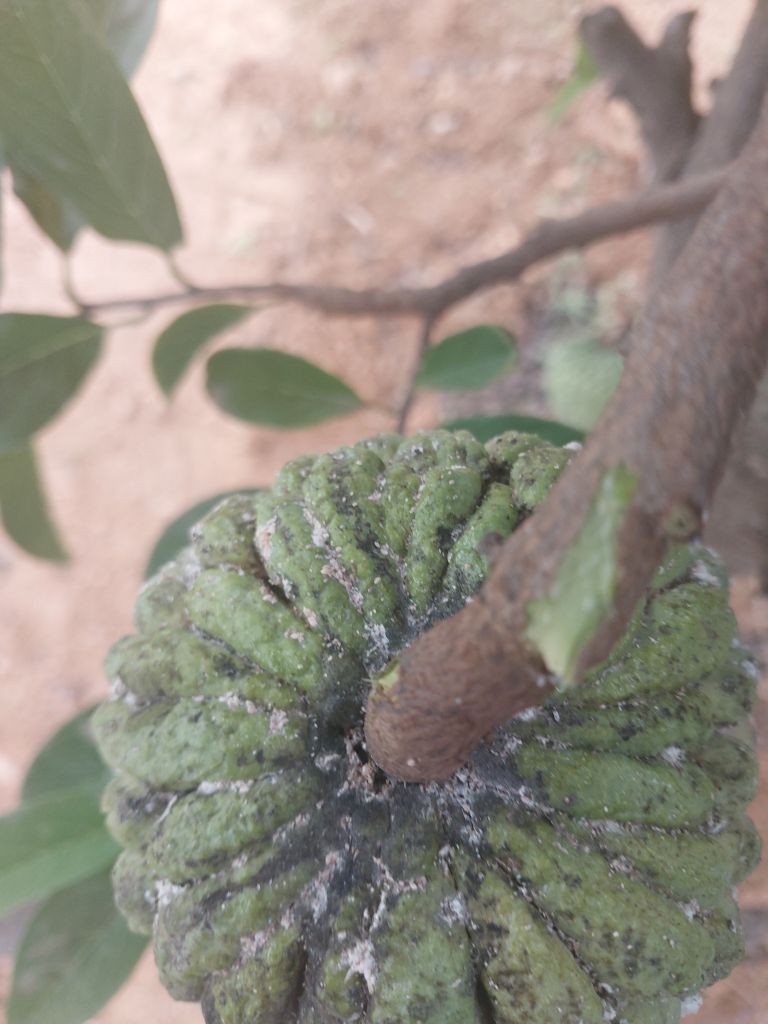
Disease label: Blank Canker